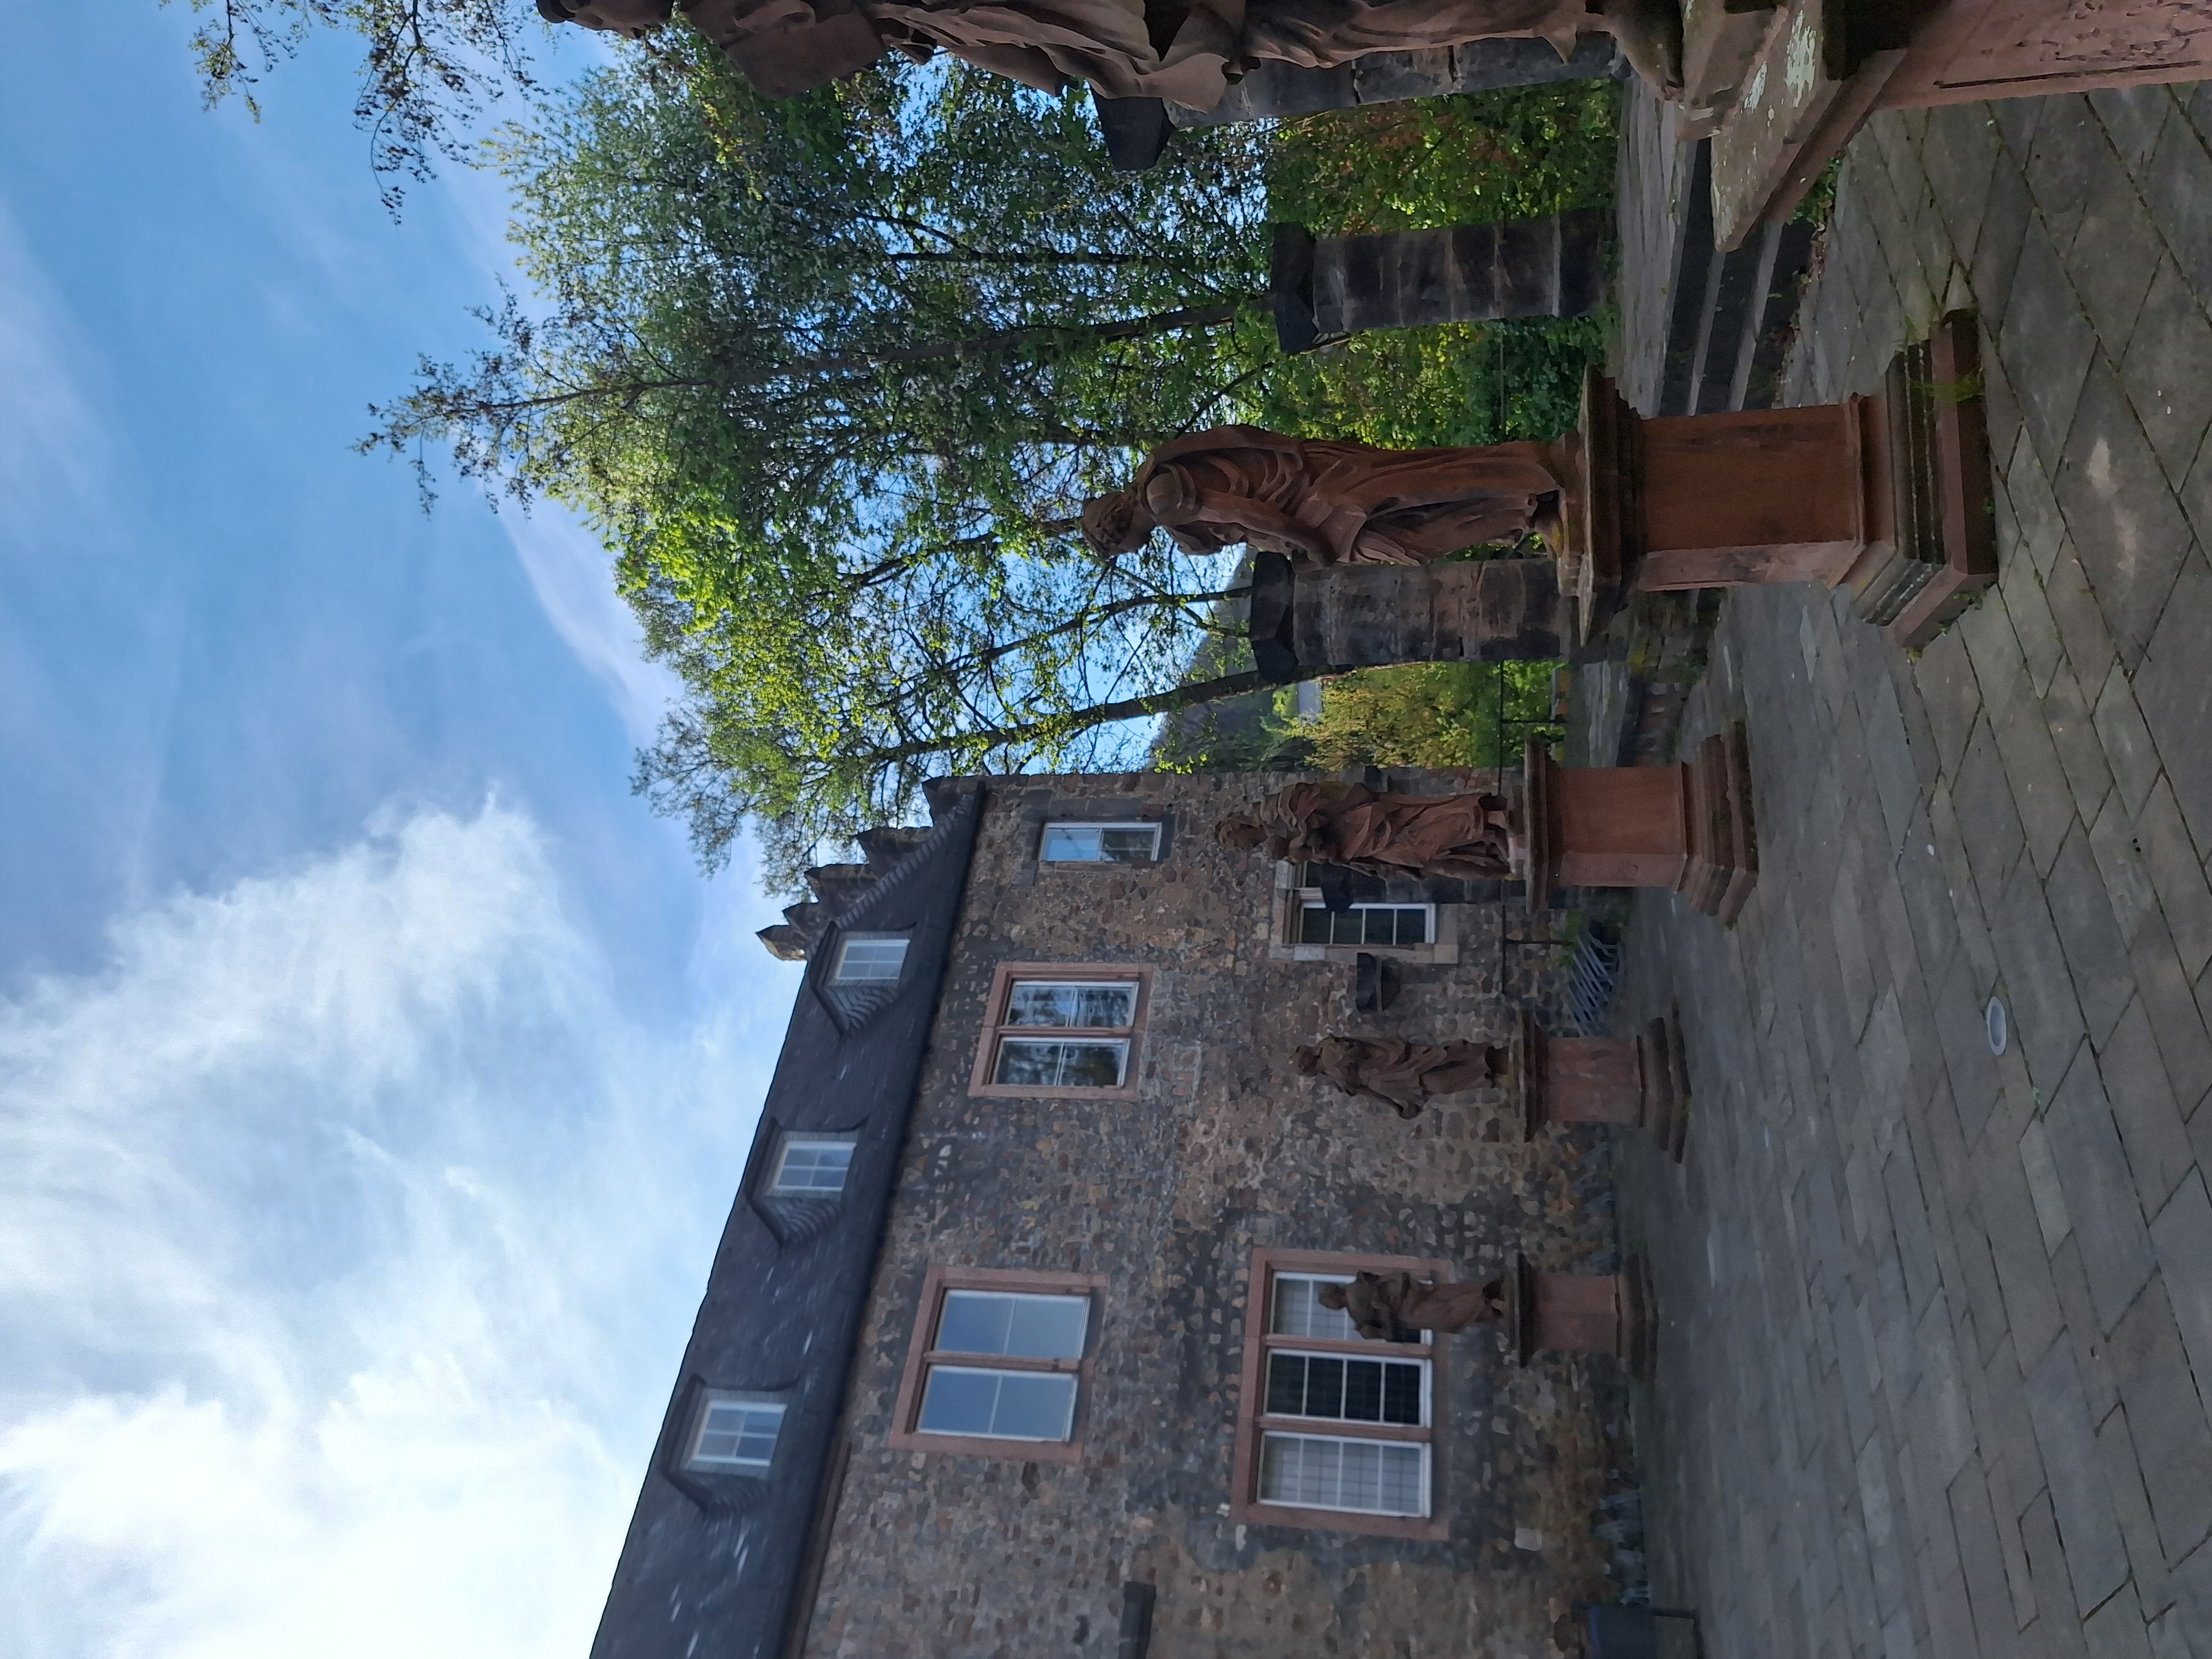
Building: Deutschhausstraße 10, Deutches Haus, Fachbereich Geographie